Activity stream

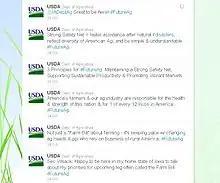
A stream of Twitter posts from the U.S. Department of Agriculture

An activity stream is a list of recent activities performed by an individual, typically on a single website. For example, Facebook's News Feed is an activity stream. Since the introduction of the News Feed on September 6, 2006, other major websites have introduced similar implementations for their own users. Since the proliferation of activity streams on websites, there have been calls to standardize the format so that websites could interact with a stream provided by another website. The Activity Streams project, for example, is an effort to develop an activity stream protocol to syndicate activities across social web applications. Several major websites with activity stream implementations have already opened up their activity streams to developers to use, including Facebook and MySpace.